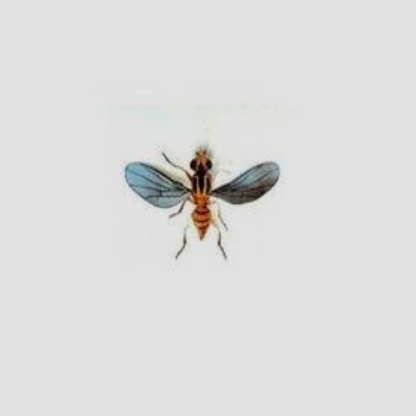
Nhãn: Rầy Nâu (Brown Plant Hopper)